Wakeskating

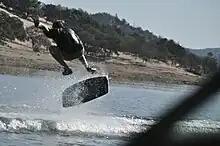
Wakeskating

Wakeskating is a water sport and an adaptation of wakeboarding that employs a similar design of board manufactured from maple or fibreglass. Unlike wakeboarding, the rider is not bound to the board in any way, similar to the skateboard, from which the name derives.